Darin Ruf

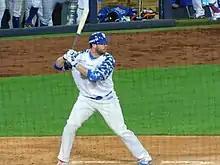
Ruf batting for the Samsung Lions in June 2018.

On February 17, 2017, Ruf's $1.1 million contract with the Dodgers was sold to the Samsung Lions of the KBO League. In his first season in South Korea, Ruf batted .315/.396/.569 and led the KBO League with 124 RBIs while also hitting 38 doubles (5th) and 31 home runs (6th).